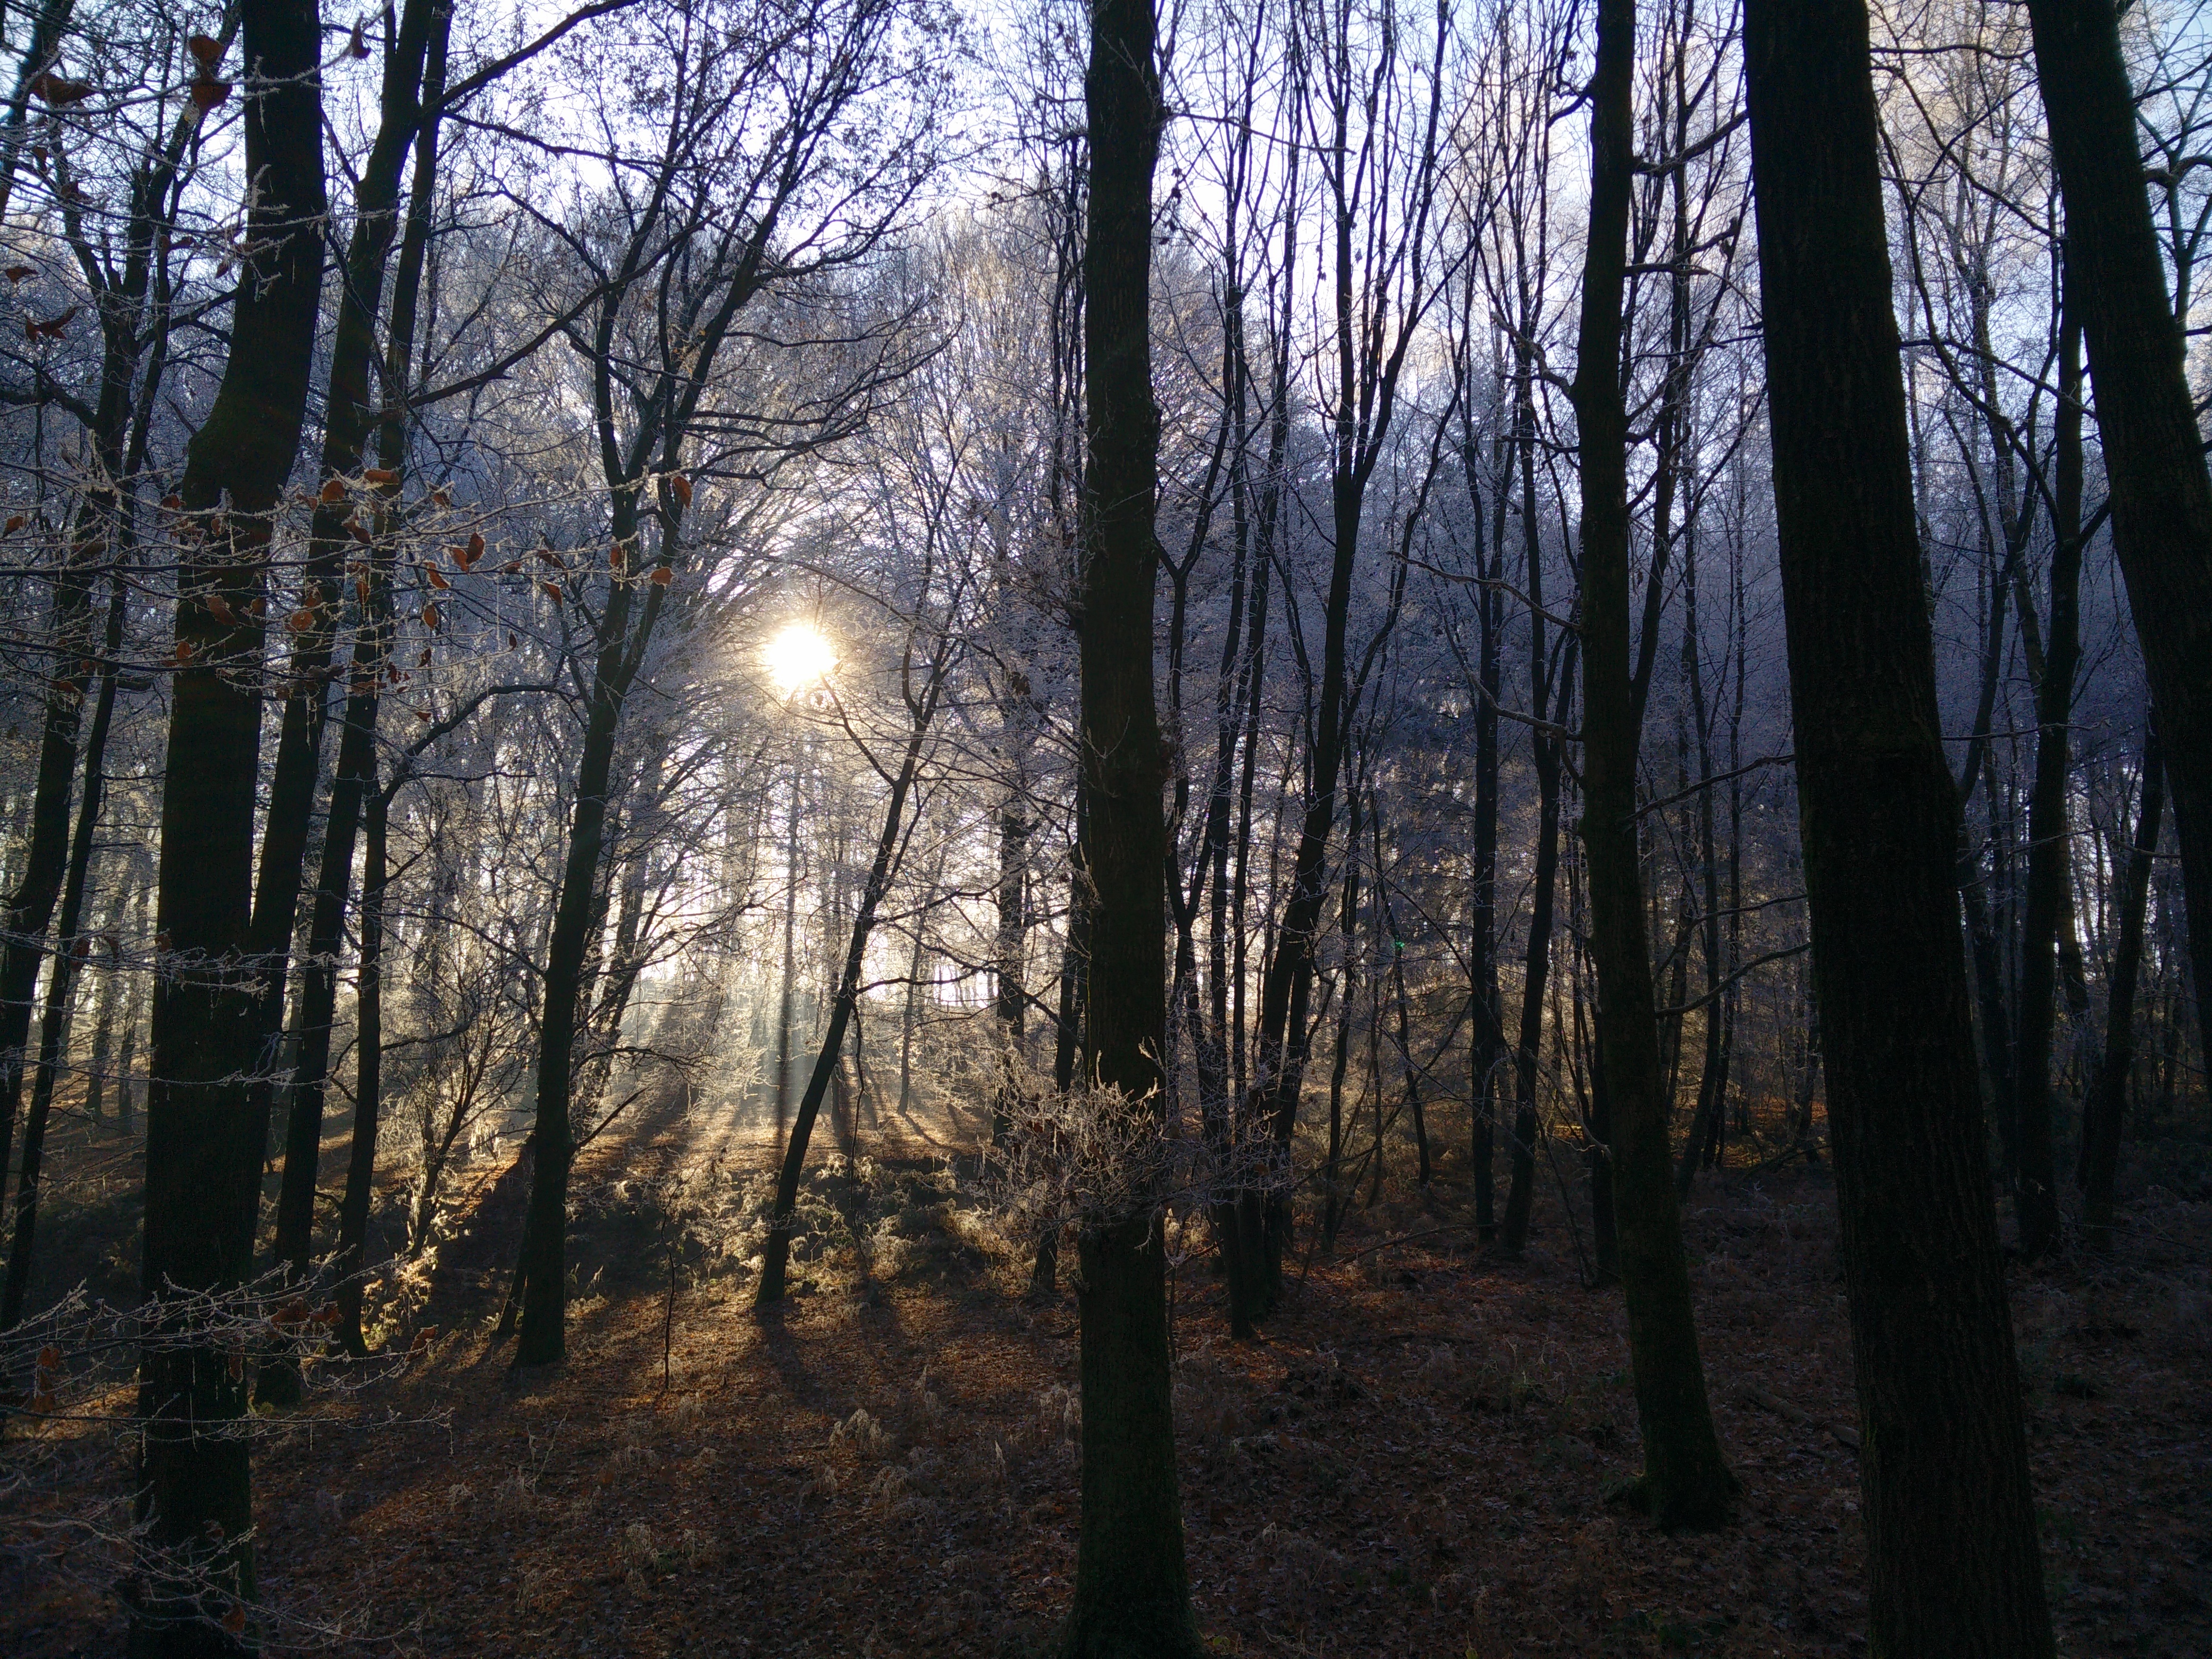
tree, nature, forest, wilderness, branch, winter, light, plant, mist, sunlight, morning, autumn, season, spruce, woodland, habitat, ecosystem, biome, old growth forest, natural environment, geographical feature, atmospheric phenomenon, woody plant, temperate broadleaf and mixed forest, temperate coniferous forest